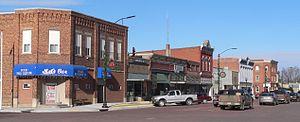
La ville de Scribner est située dans le comté de Dodge, dans l’État du Nebraska, aux États-Unis. Lors du recensement de 2010, sa population s’élevait à 857 habitants.